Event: Nepal Earthquake
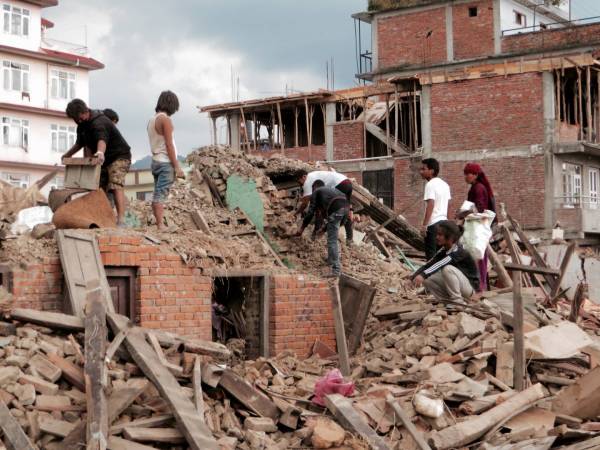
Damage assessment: damage